South African Class 15A 4-8-2

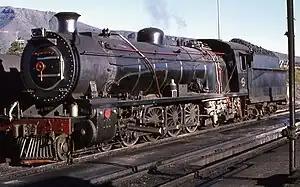
Class 15AR 1788, Graaff Reinet, 4 April 1978

Between 1914 and 1925, the South African Railways placed 119 Class 15A steam locomotives with a wheel arrangement in service, delivered in ten batches from three manufacturers.